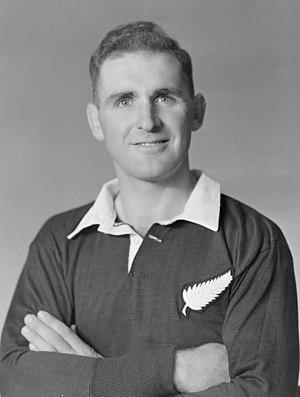
George Nelson Dalzell, né le 26 avril 1921 à Rotherham et décédé le 30 avril 1989 à Christchurch, était un joueur de rugby à XV qui jouait avec l'équipe de Nouvelle-Zélande. Il évoluait au poste de deuxième ligne. Il était également grand-père maternel de Sam Whitelock.